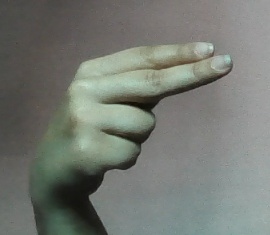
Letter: ain